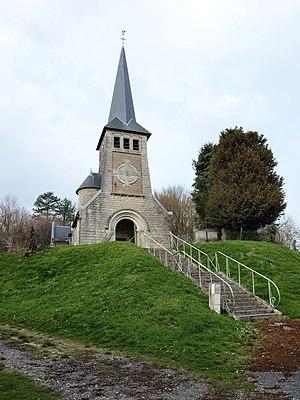
Fontaine-en-Dormois (Marne, France)